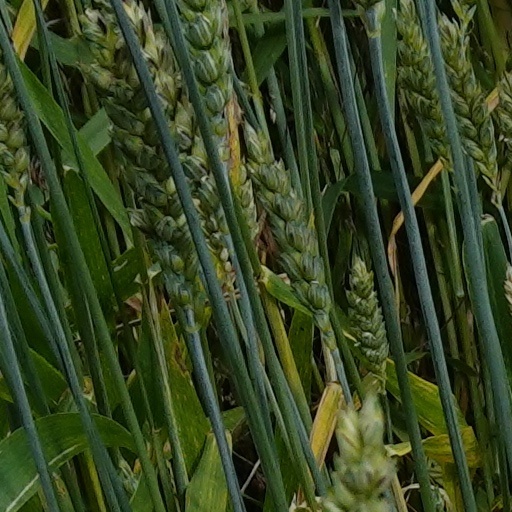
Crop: wheat